Greeley Mall

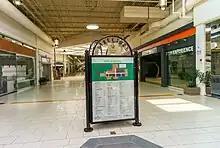
Greeley Mall 2023

At the time of the Greeley Mall opening, there were only three anchor stores: Joslin's, Montgomery Ward, and J.M. McDonalds (a department store not to be confused with the restaurant chain, McDonald's) that briefly had a different name at the time of mall opening. Sears and an extension of the mall were built on the north side of the mall in 1981. This new wing contained a Radio Shack and a toy store named Three Wishes. JCPenney, the last anchor store, was relocated from downtown Greeley in 1987 and built on the south west portion of the mall. The original main entrance to the Greeley Mall had been on the north side where this Sears and outcropping was built. Dillard's opened at Greeley Mall in 1998 after buying out Mercantile Stores, Inc., owner of the Joslin's brand at the time; similar to other instances where Dillard's bought out other brands, Dillard's occupied two store fronts (referred to as Dillard's East and Dillard's South), closing both in 2008 by May 14. AtHome began the process of opening in the former Dillard's East in 2015, softly opening on Thursday, July 28 and having its grand opening on August 8; it was short lived with AtHome announcing a relocation in 2020 and moving to Johnstown, Colorado in February 2021. Sears closed in January 2018, and it was demolished in 2019. JCPenney closed in 2020 after filing for bankruptcy.